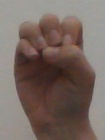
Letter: ha